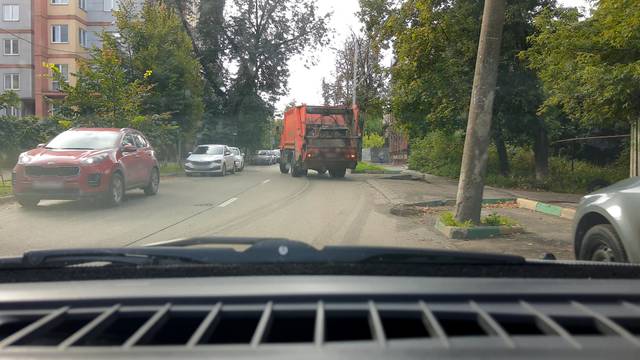
Region: Russia
Coordinates: 56.32, 43.986